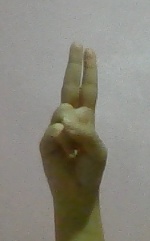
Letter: taa